SummerSlam (2014)

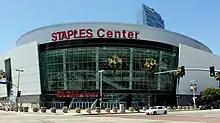
The event was held at Staples Center in Los Angeles, California.

SummerSlam is an annual pay-per-view (PPV) produced every August by WWE since 1988. Dubbed "The Biggest Party of the Summer", it is one of the promotion's original four pay-per-views, along with WrestleMania, Royal Rumble, and Survivor Series, referred to as the "Big Four". It has since become considered WWE's second biggest event of the year behind WrestleMania. The 2014 event was the 27th SummerSlam and was scheduled to be held on August 17, 2014, at Staples Center in Los Angeles, California for the sixth consecutive year. In addition to airing on traditional PPV, the event was available through WWE's livestreaming service, the WWE Network, which launched in February, which made it the first SummerSlam to air on the WWE Network.